Portnoy's Complaint (film)

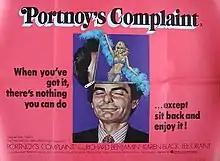
Theatrical release poster

Portnoy's Complaint is a 1972 American comedy film written and directed by Ernest Lehman. His screenplay is based on the bestselling 1969 novel of the same name by Philip Roth. It was Lehman's first and only directorial effort. The film starred Richard Benjamin, Karen Black and Lee Grant, with Jack Somack, Jeannie Berlin and Jill Clayburgh in supporting roles.